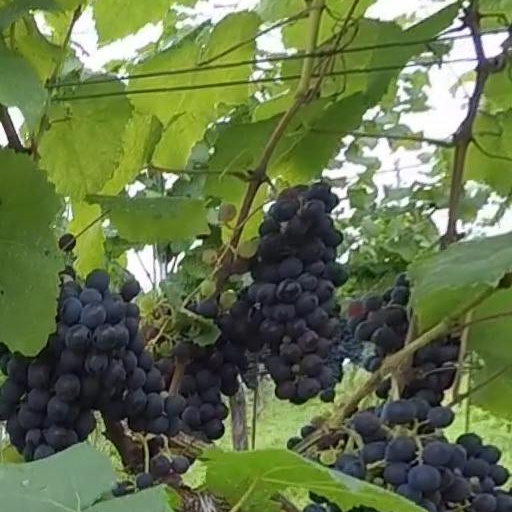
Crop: grape